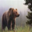
Label: bear